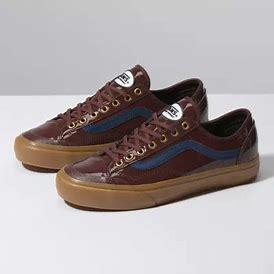
Brand: Vans
Model: Style 36 Decon Sf Skate